Answer in natural language. How many Televisions are visible in the scene? Choose between the following options: 0, 1, 2, 3 or 4
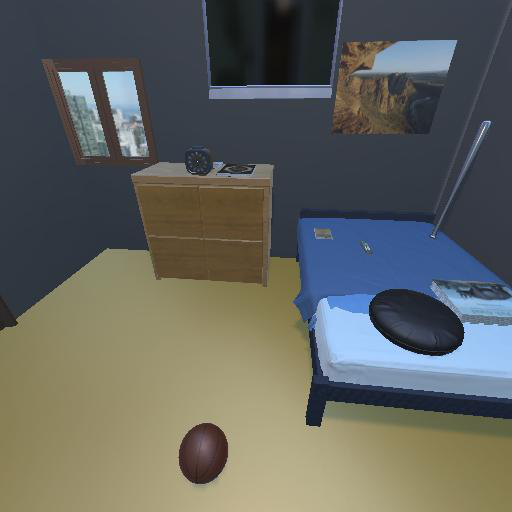
<answer>1</answer>